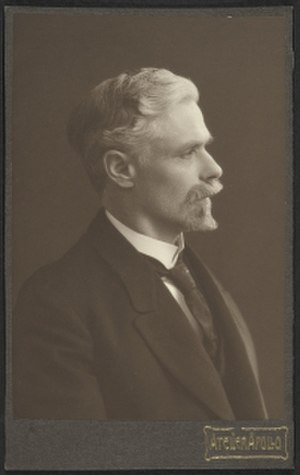
Enzio Reuter
Enzio Reuter i slutningen af 1910'erne.
Enzio Rafael Reuter, var en finsk zoolog, broder til Odo Reuter.